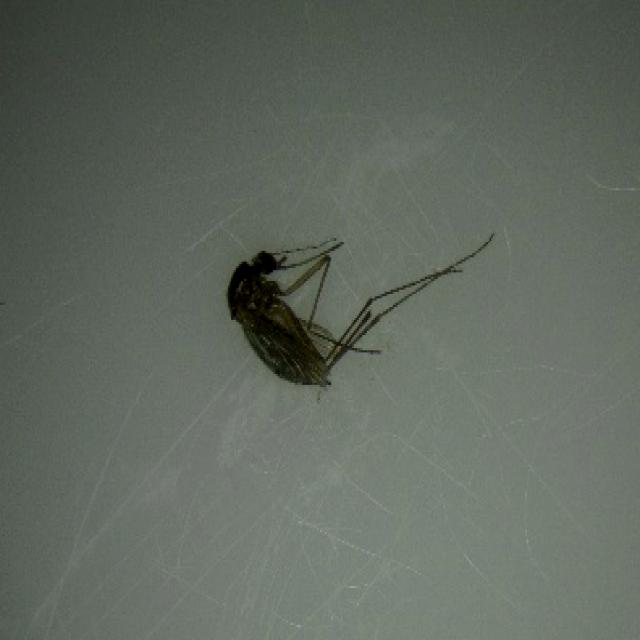
Species: aedes_vexans